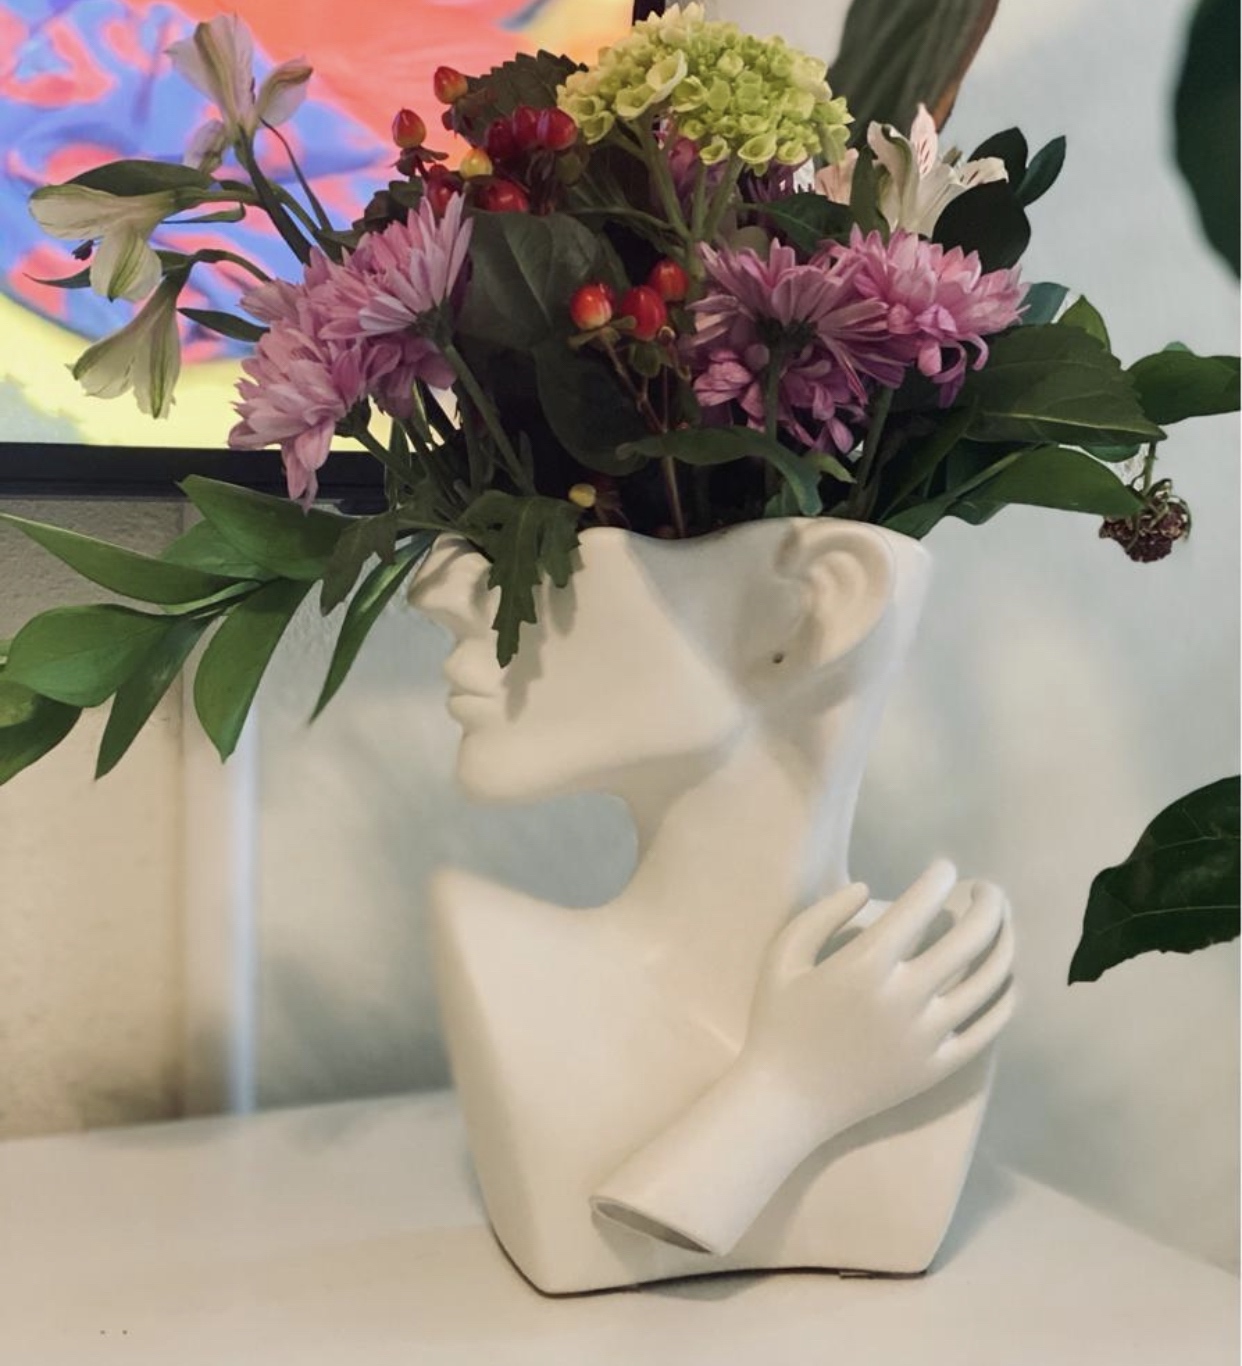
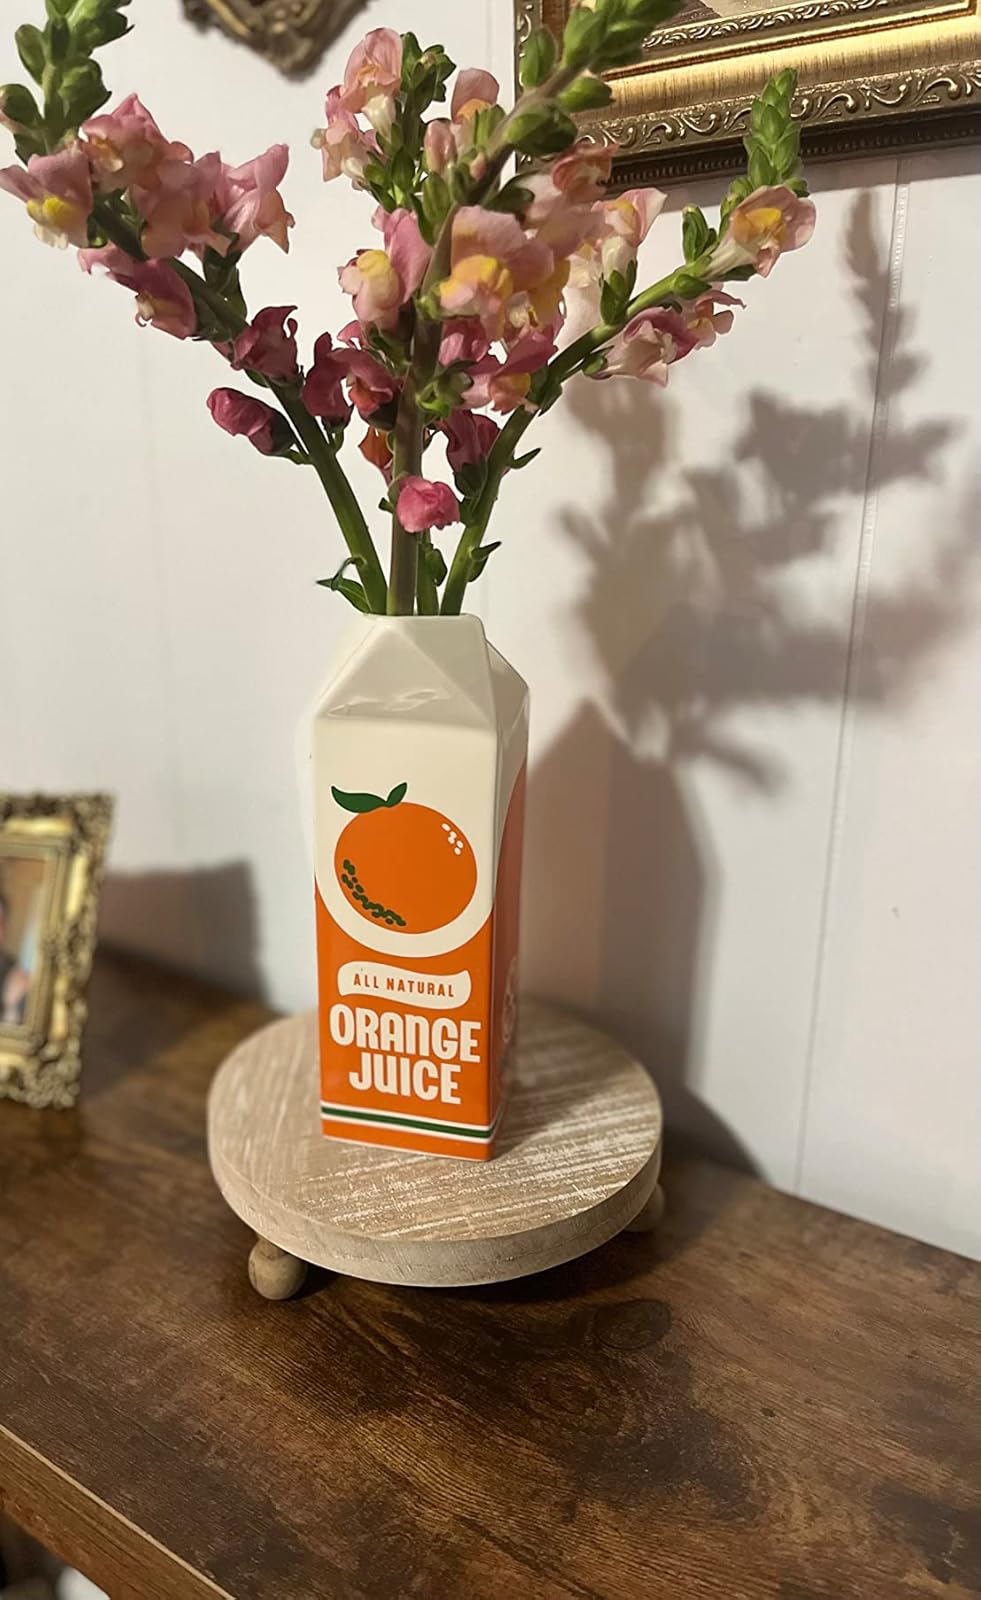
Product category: vase
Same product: no